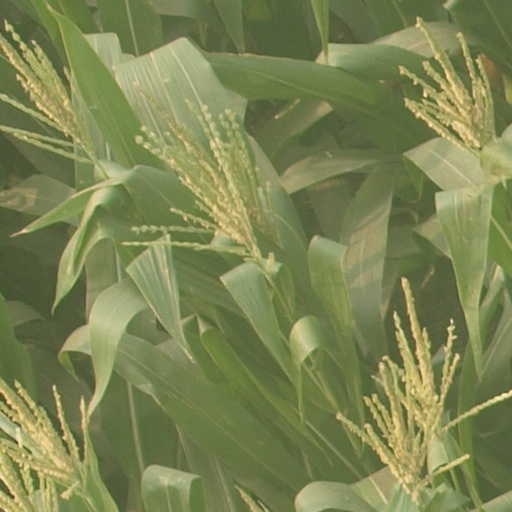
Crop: maize; corn